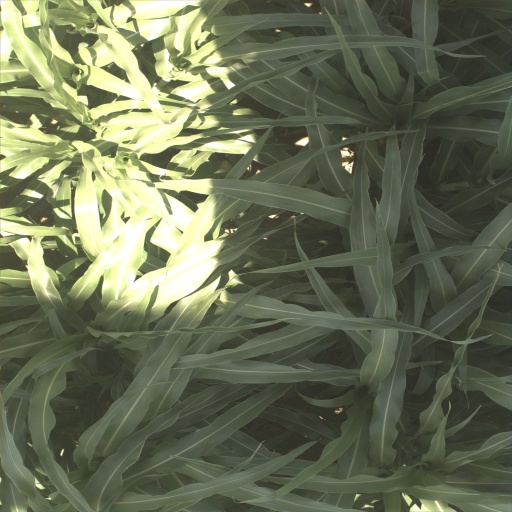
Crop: sorghum